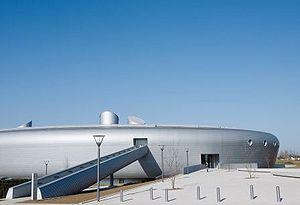
Les Thermes, de son nom complet Centre de natation intercommunal Les Thermes Strassen-Bertrange, est un centre aquatique situé sur la commune de Strassen au Luxembourg.